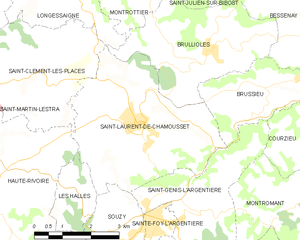
Carte des communes françaises